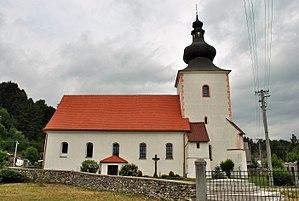
Kľačno est un village de Slovaquie situé dans la région de Trenčín.